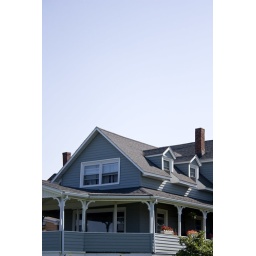
Ocean house on the beach in Salem, MA